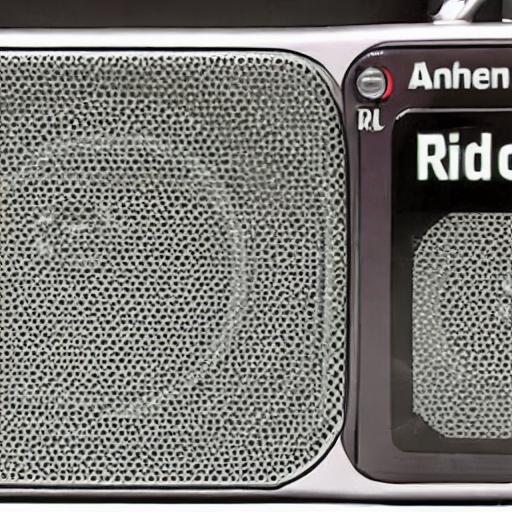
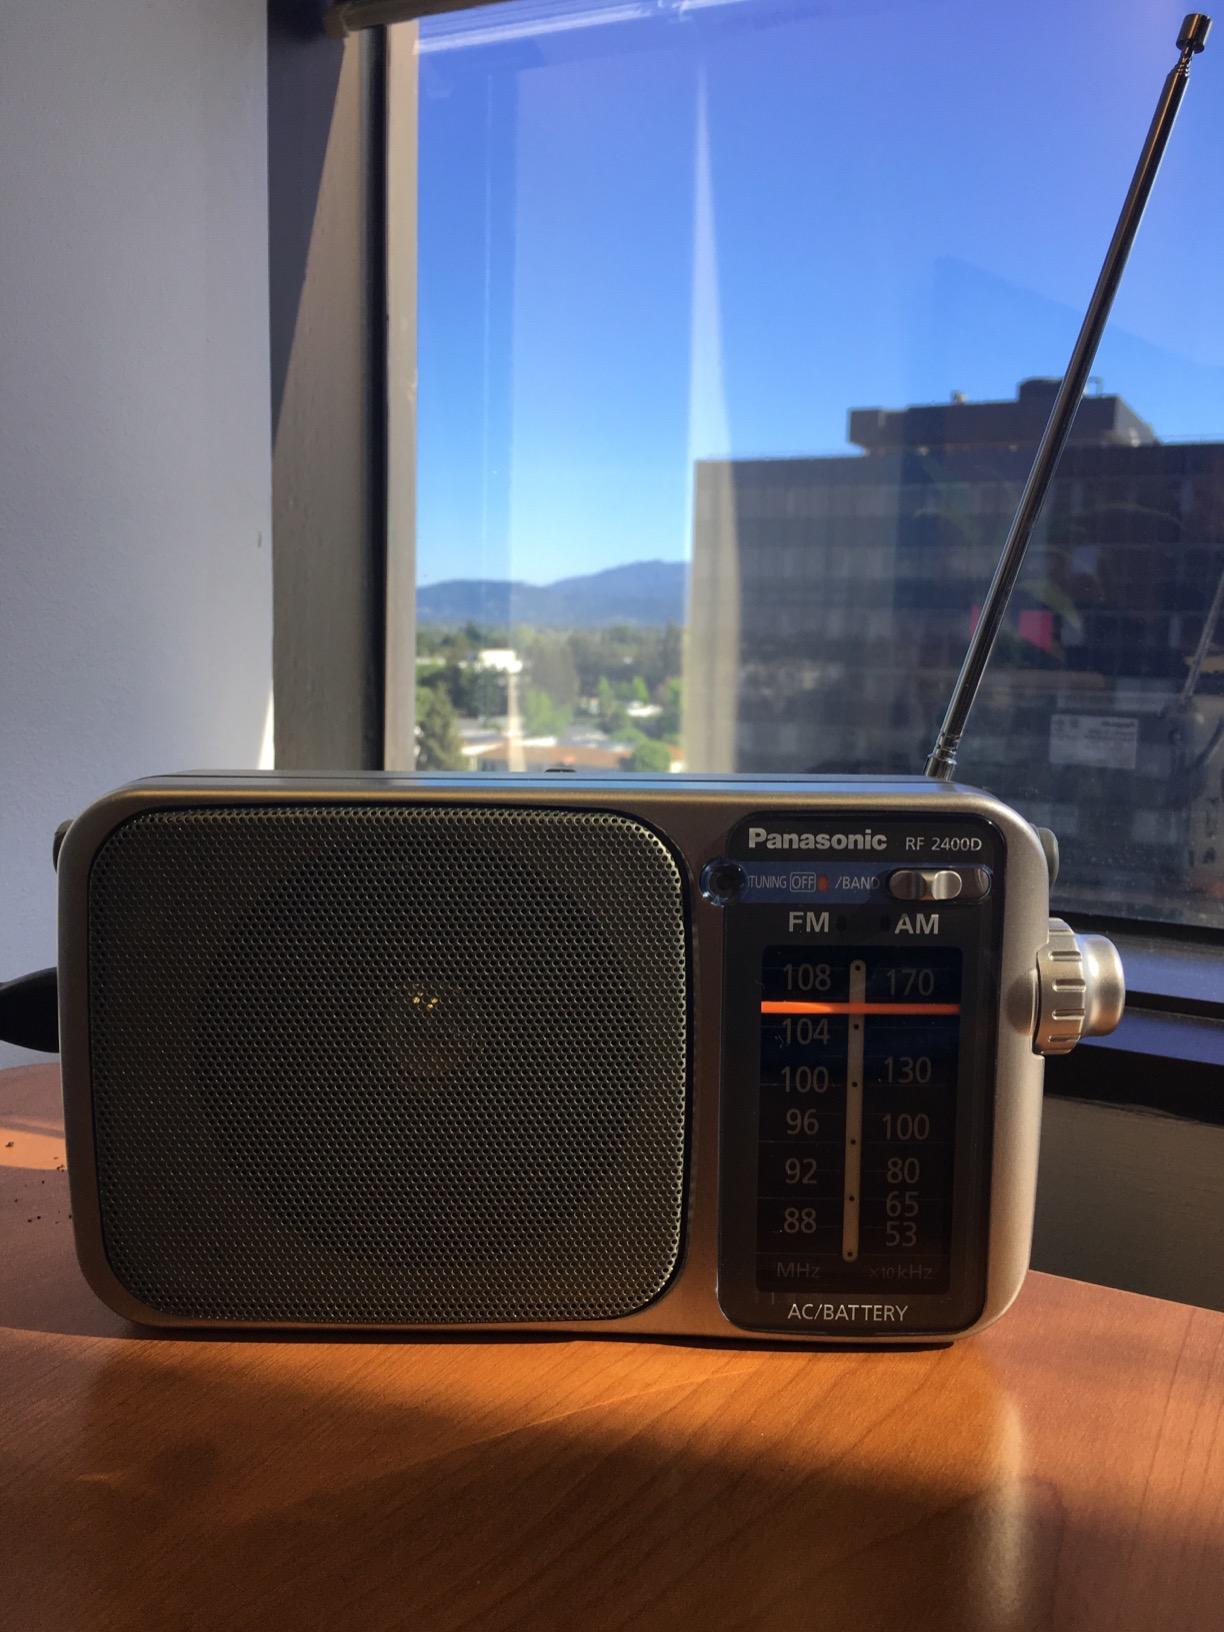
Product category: radio
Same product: no